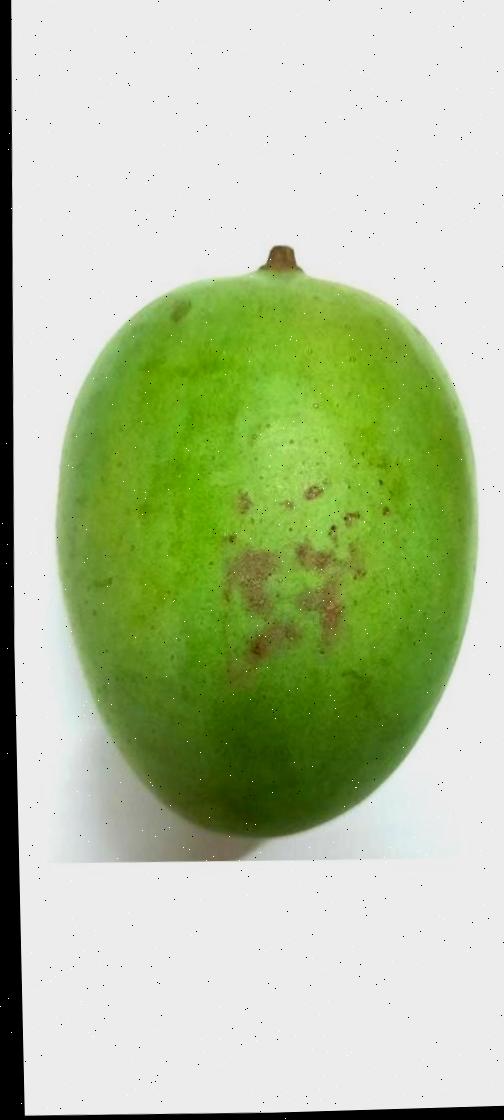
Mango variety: Langra